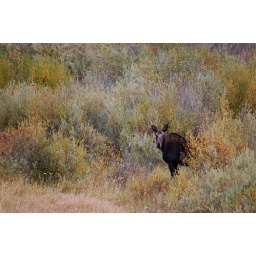
a female moose known as a cow just hanging around in the Little Blackfoot Valley, by the river